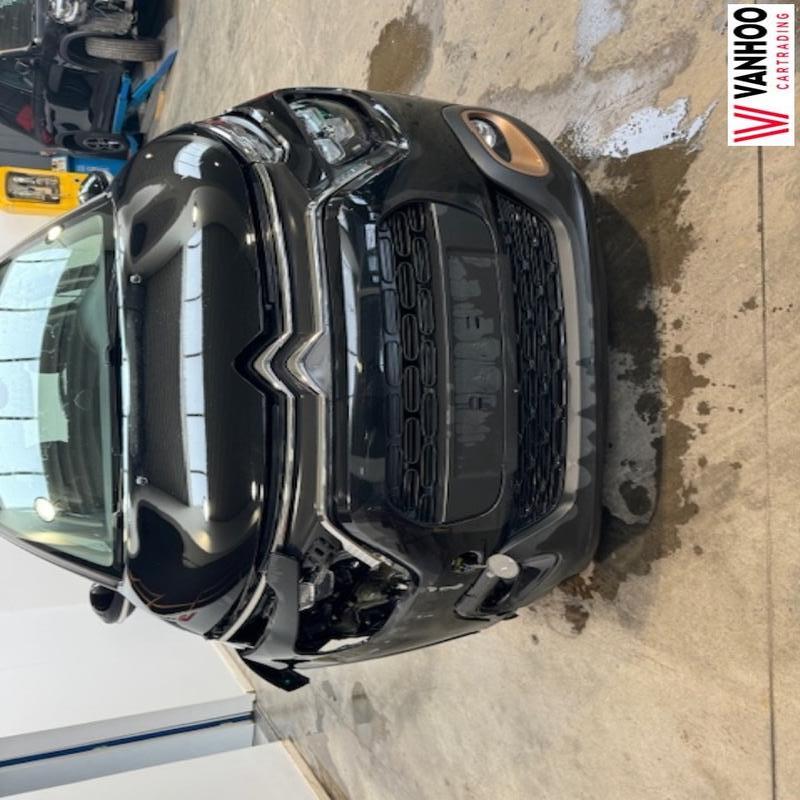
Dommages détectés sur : pare-choc avant, feu avant droit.
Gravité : majeur